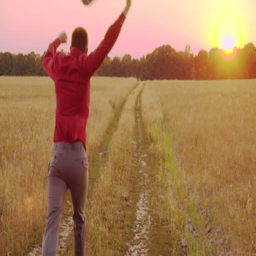
rear view of crazy businessman runs skipping along a country road near a wheat field , waving his jacket in slow motion